Some Trees

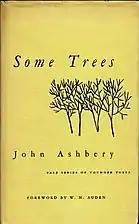
First edition

Some Trees is the debut poetry collection by the American writer John Ashbery, published on March 28, 1956 by Yale University Press. "Some Trees" was the winner of the Yale Series of Younger Poets.